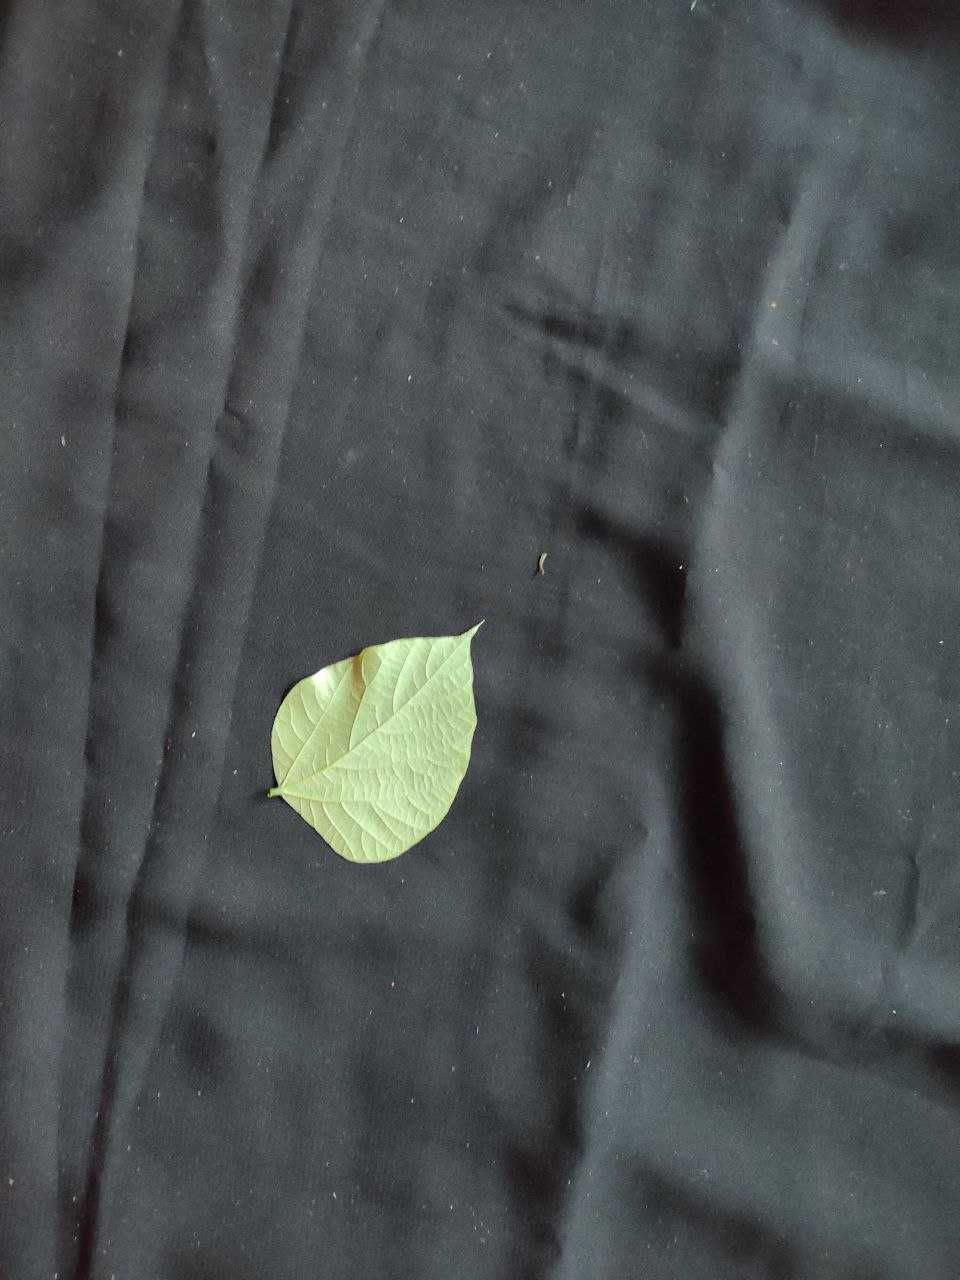
Crop: bean
Leaf condition: Fresh Leaf